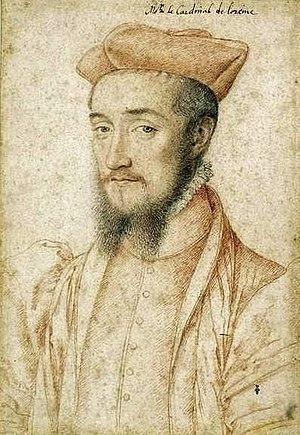
De nombreuses personnalités sont liées à l'histoire du territoire d'Avignon et de sa ville. Qu’ils y soient nés ou simplement fortement liés, on trouve des personnalités religieuses comme des papes ou des cardinaux, des personnalités politiques présentes ou passées, des militaires, des sportifs, des artistes, qu’ils soient sculpteurs, peintres, bâtisseurs, chanteurs, écrivains et poètes dont plusieurs membres du Félibrige.
En France, on appelle guerres de Religion une série de huit conflits qui ont ravagé le royaume de France dans la seconde moitié du XVIᵉ siècle et où se sont opposés catholiques et protestants.
La conjuration d'Amboise, également appelée tumulte d'Amboise, de mars 1560, est la tentative d'enlèvement manquée, organisée par des gentilshommes protestants pour s'emparer de la personne du roi François II pour le soustraire à la tutelle des Guise, jugés trop proches de lui. Cet événement annonce les guerres de Religion à venir.
La Renaissance française est un mouvement artistique et culturel situé en France entre le milieu du XVᵉ siècle et le début du XVIIᵉ siècle. Étape de l'époque moderne, la Renaissance apparaît en France après le début du mouvement en Italie et sa propagation dans d'autres pays européens.
Catherine de Médicis est née le 13 avril 1519 à Florence sous le nom de Caterina Maria Romola di Lorenzo de' Medici et morte le 5 janvier 1589 à Blois.
Charles de Lorraine fut duc de Chevreuse, archevêque de Reims de 1538 à 1574, évêque de Metz de 1550 à 1551. Élevé au cardinalat en 1547, il est d'abord connu comme cardinal de Guise puis cardinal de Lorraine. C'est un homme politique et un intellectuel religieux qui joua un rôle important durant les guerres de religion.
4 janvier : rencontre diplomatique à Roncevaux, près de la frontière franco-espagnole, pour la livraison d'Élisabeth de France, fille de France, sœur du roi François II et nouvelle épouse du roi Philippe II d’Espagne.